Wissam Ben Yedder

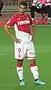
Ben Yedder playing for Monaco in 2019

On 14 August 2019, Ben Yedder signed with Monaco on a five-year contract after they activated his release clause of €40 million, a record sale for Sevilla. Rony Lopes transferred in the other direction. He made his debut three days later, starting alongside fellow debutant Henry Onyekuru and pushing Radamel Falcao to the substitutes' bench in a 3–0 loss away to Metz. On 25 August, he scored his first goal for the club in his first game at the Stade Louis II in a 2–2 draw with Nîmes.